Fatehpur, Rajasthan

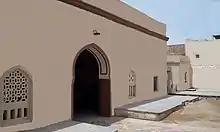
Behlim Kingdom, Inner Side Of Daruja (Main Gate)

The livestock farm was constructed in October 2011 and was officially inaugurated by the local MLA Bhanwaru Khan and Senior Yaqub Haji on 30 April 2012. The project 'Empower rural India through Goat farming via social media' landed the owner Akbar Khan Qureshi as the Top 3 humanitarian projects worldwide by Nations United. The farm conducts research on breed development and maintains pedigree of Indian goats and camels.